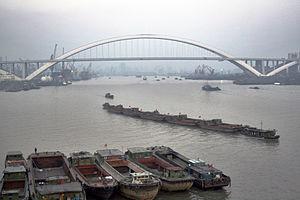
Un pont en arc est un pont, à savoir une construction qui permet de franchir une dépression ou un obstacle, dont la ligne de la partie inférieure, est en forme d'arc. Dans ces ponts, l'ensemble des charges permanentes ou temporaires appliquées au pont est repris dans l'arc en compression pour être transféré sur les appuis en rives, les culées.